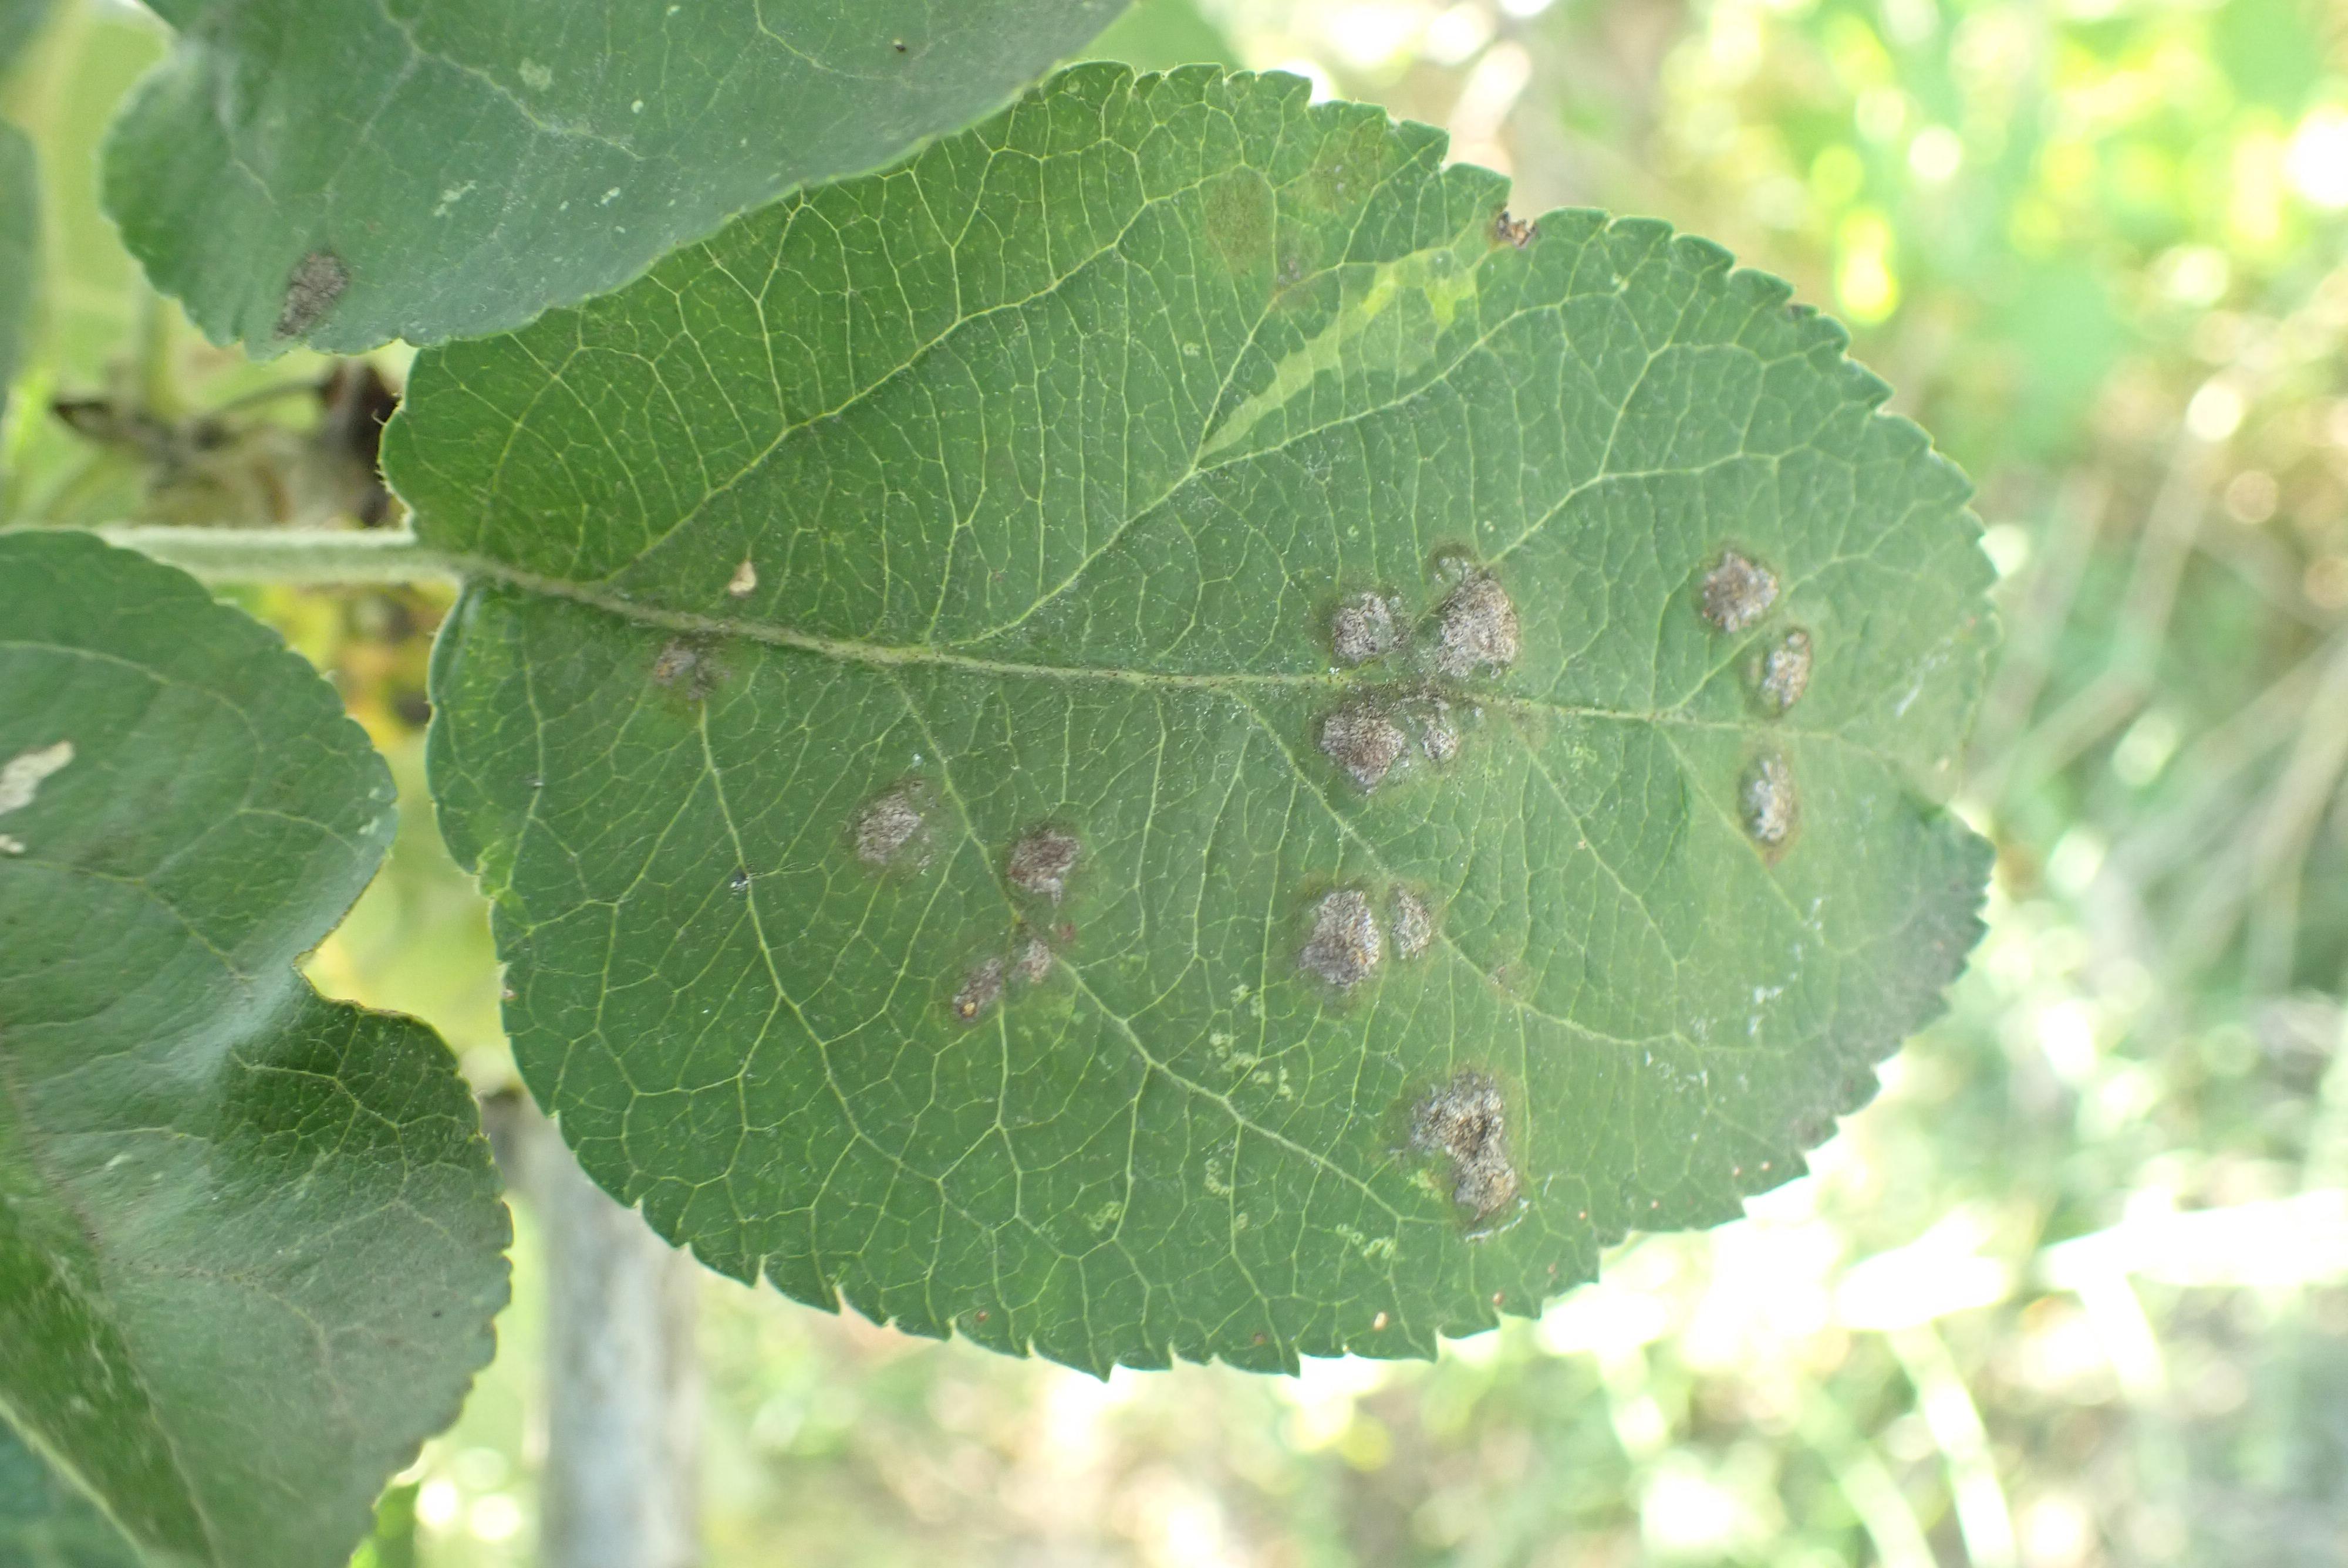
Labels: complex